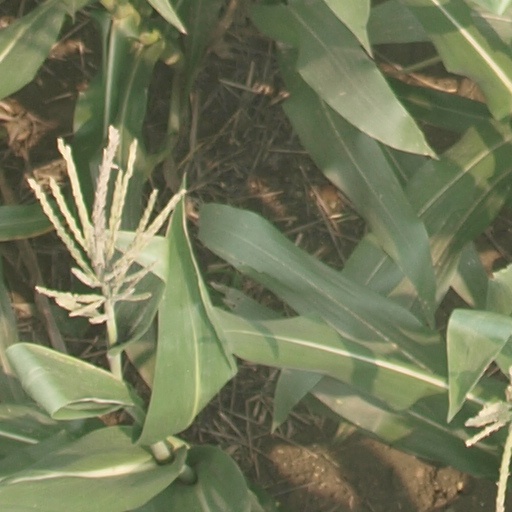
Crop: maize; corn